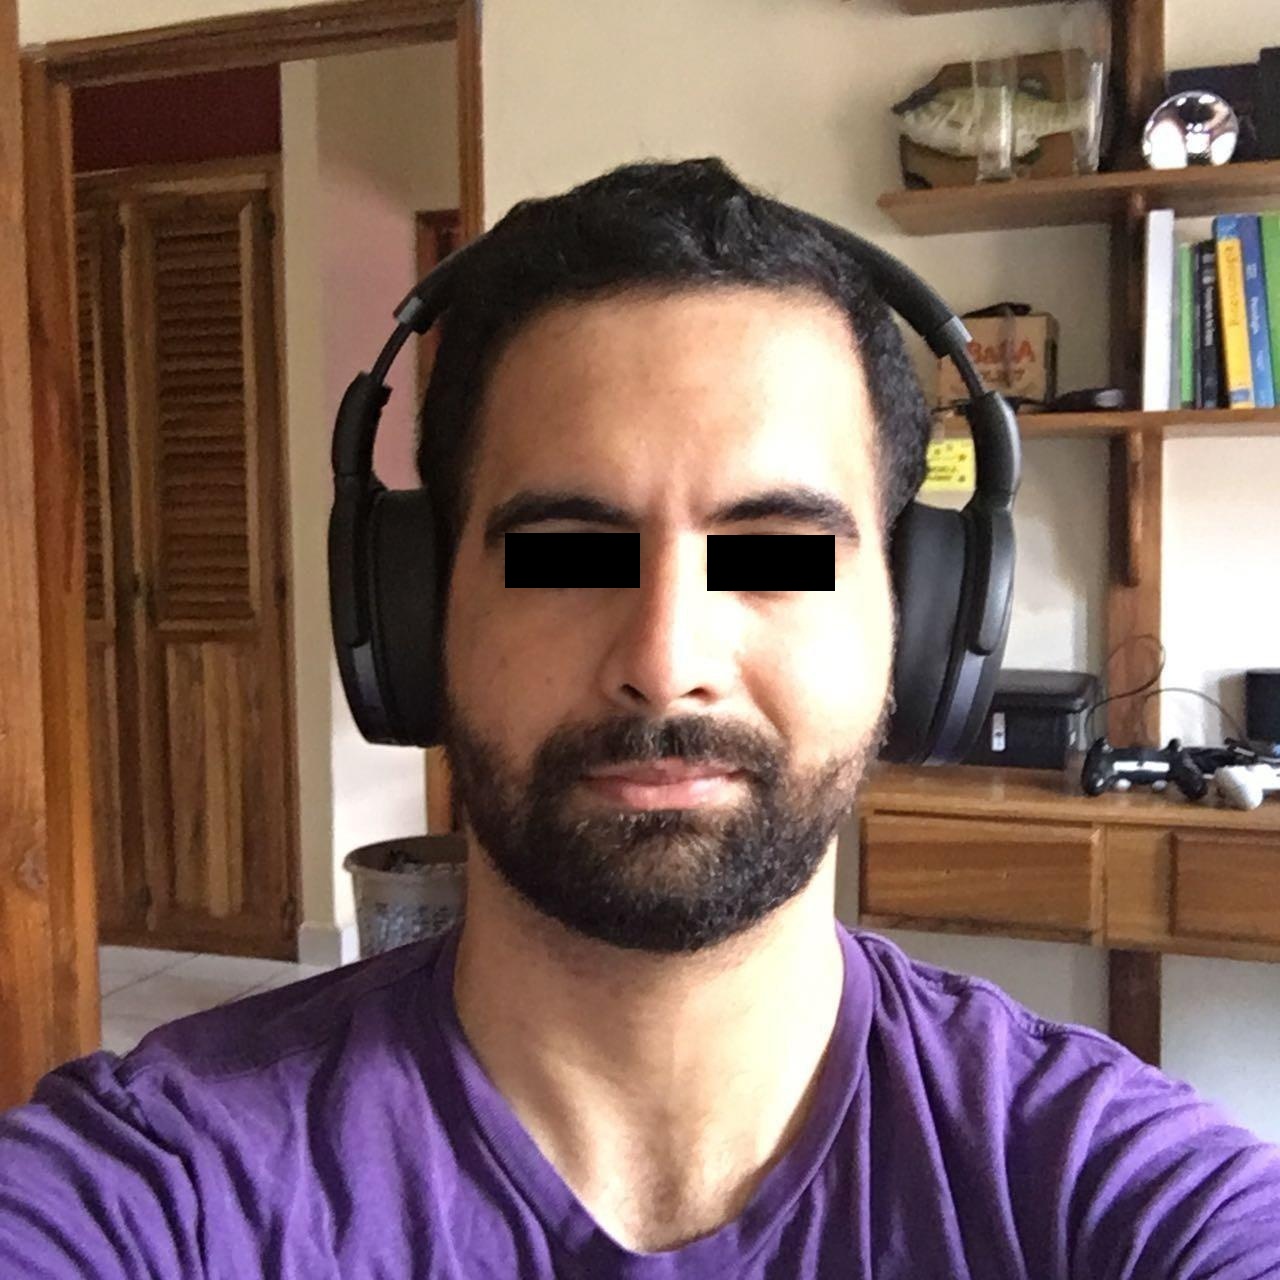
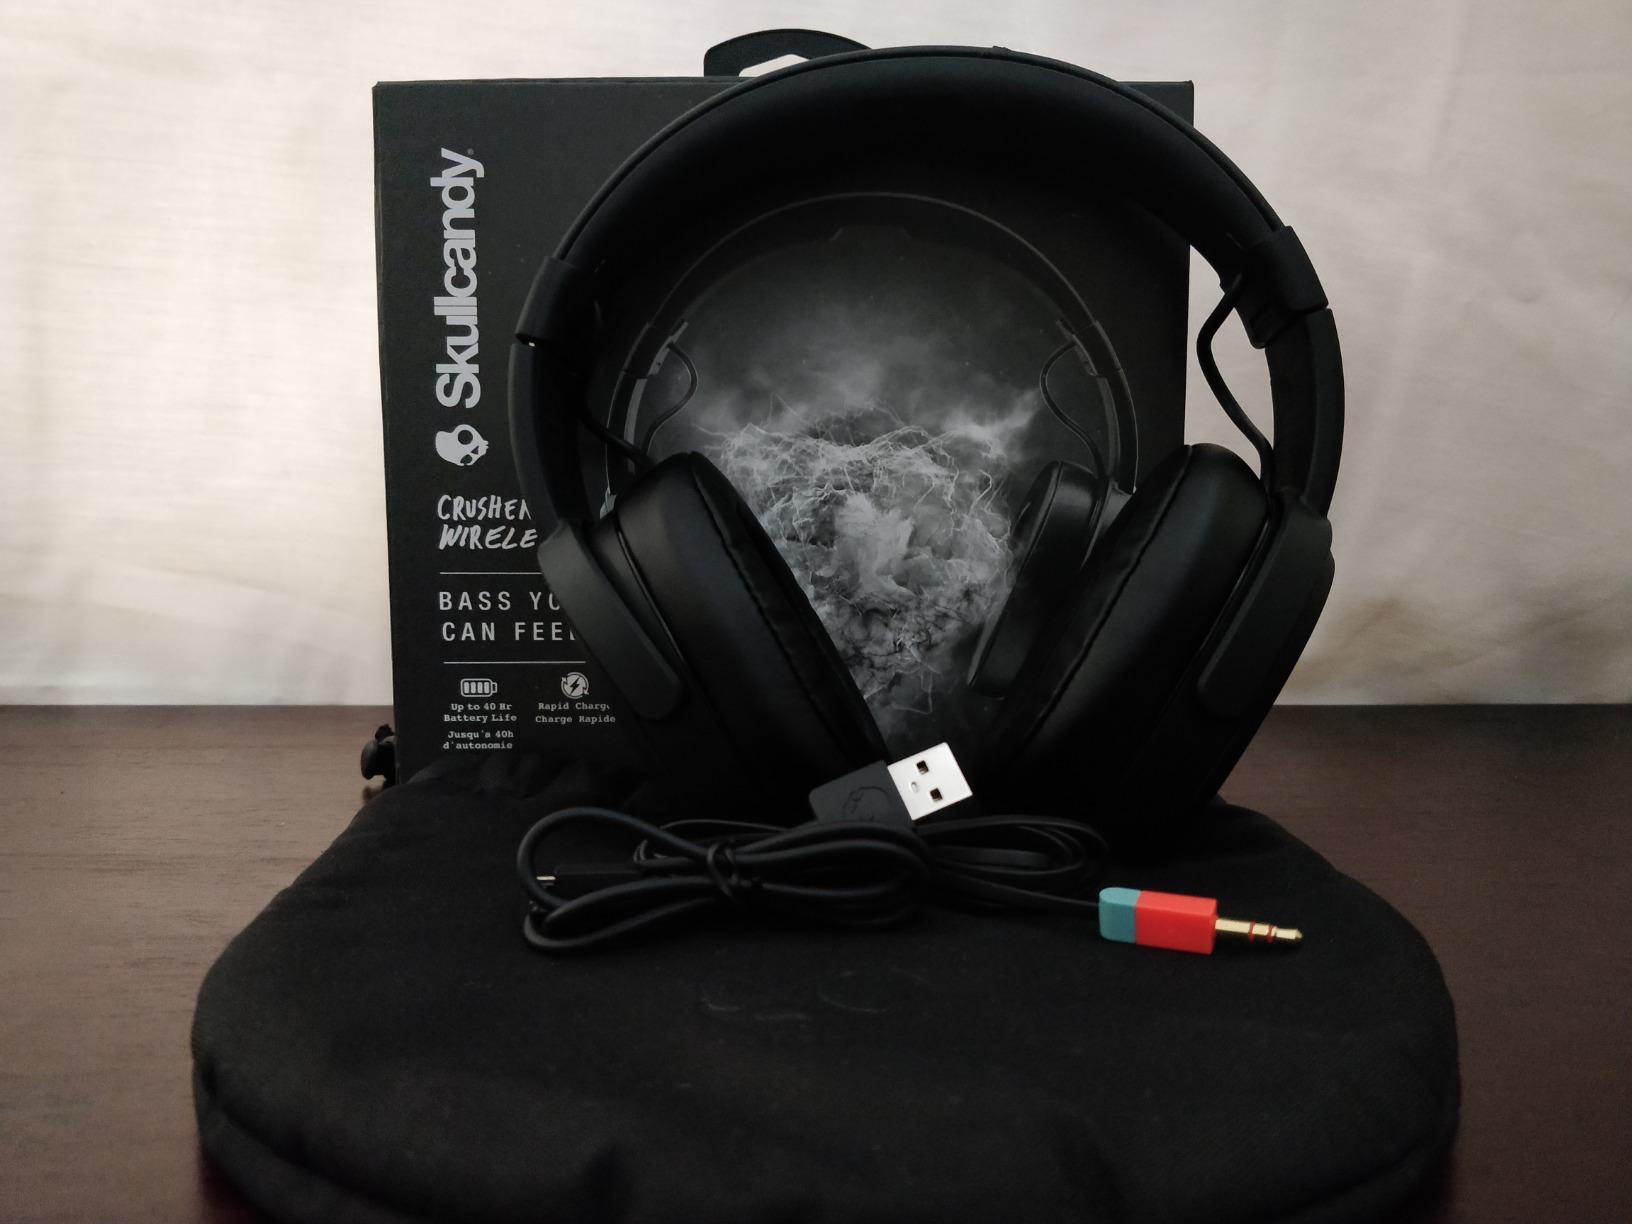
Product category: headphones
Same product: no